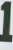
Number: 1